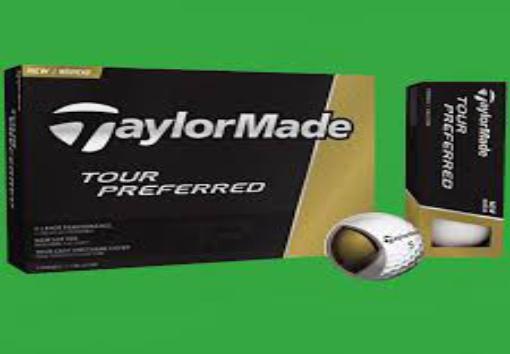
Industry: Sports